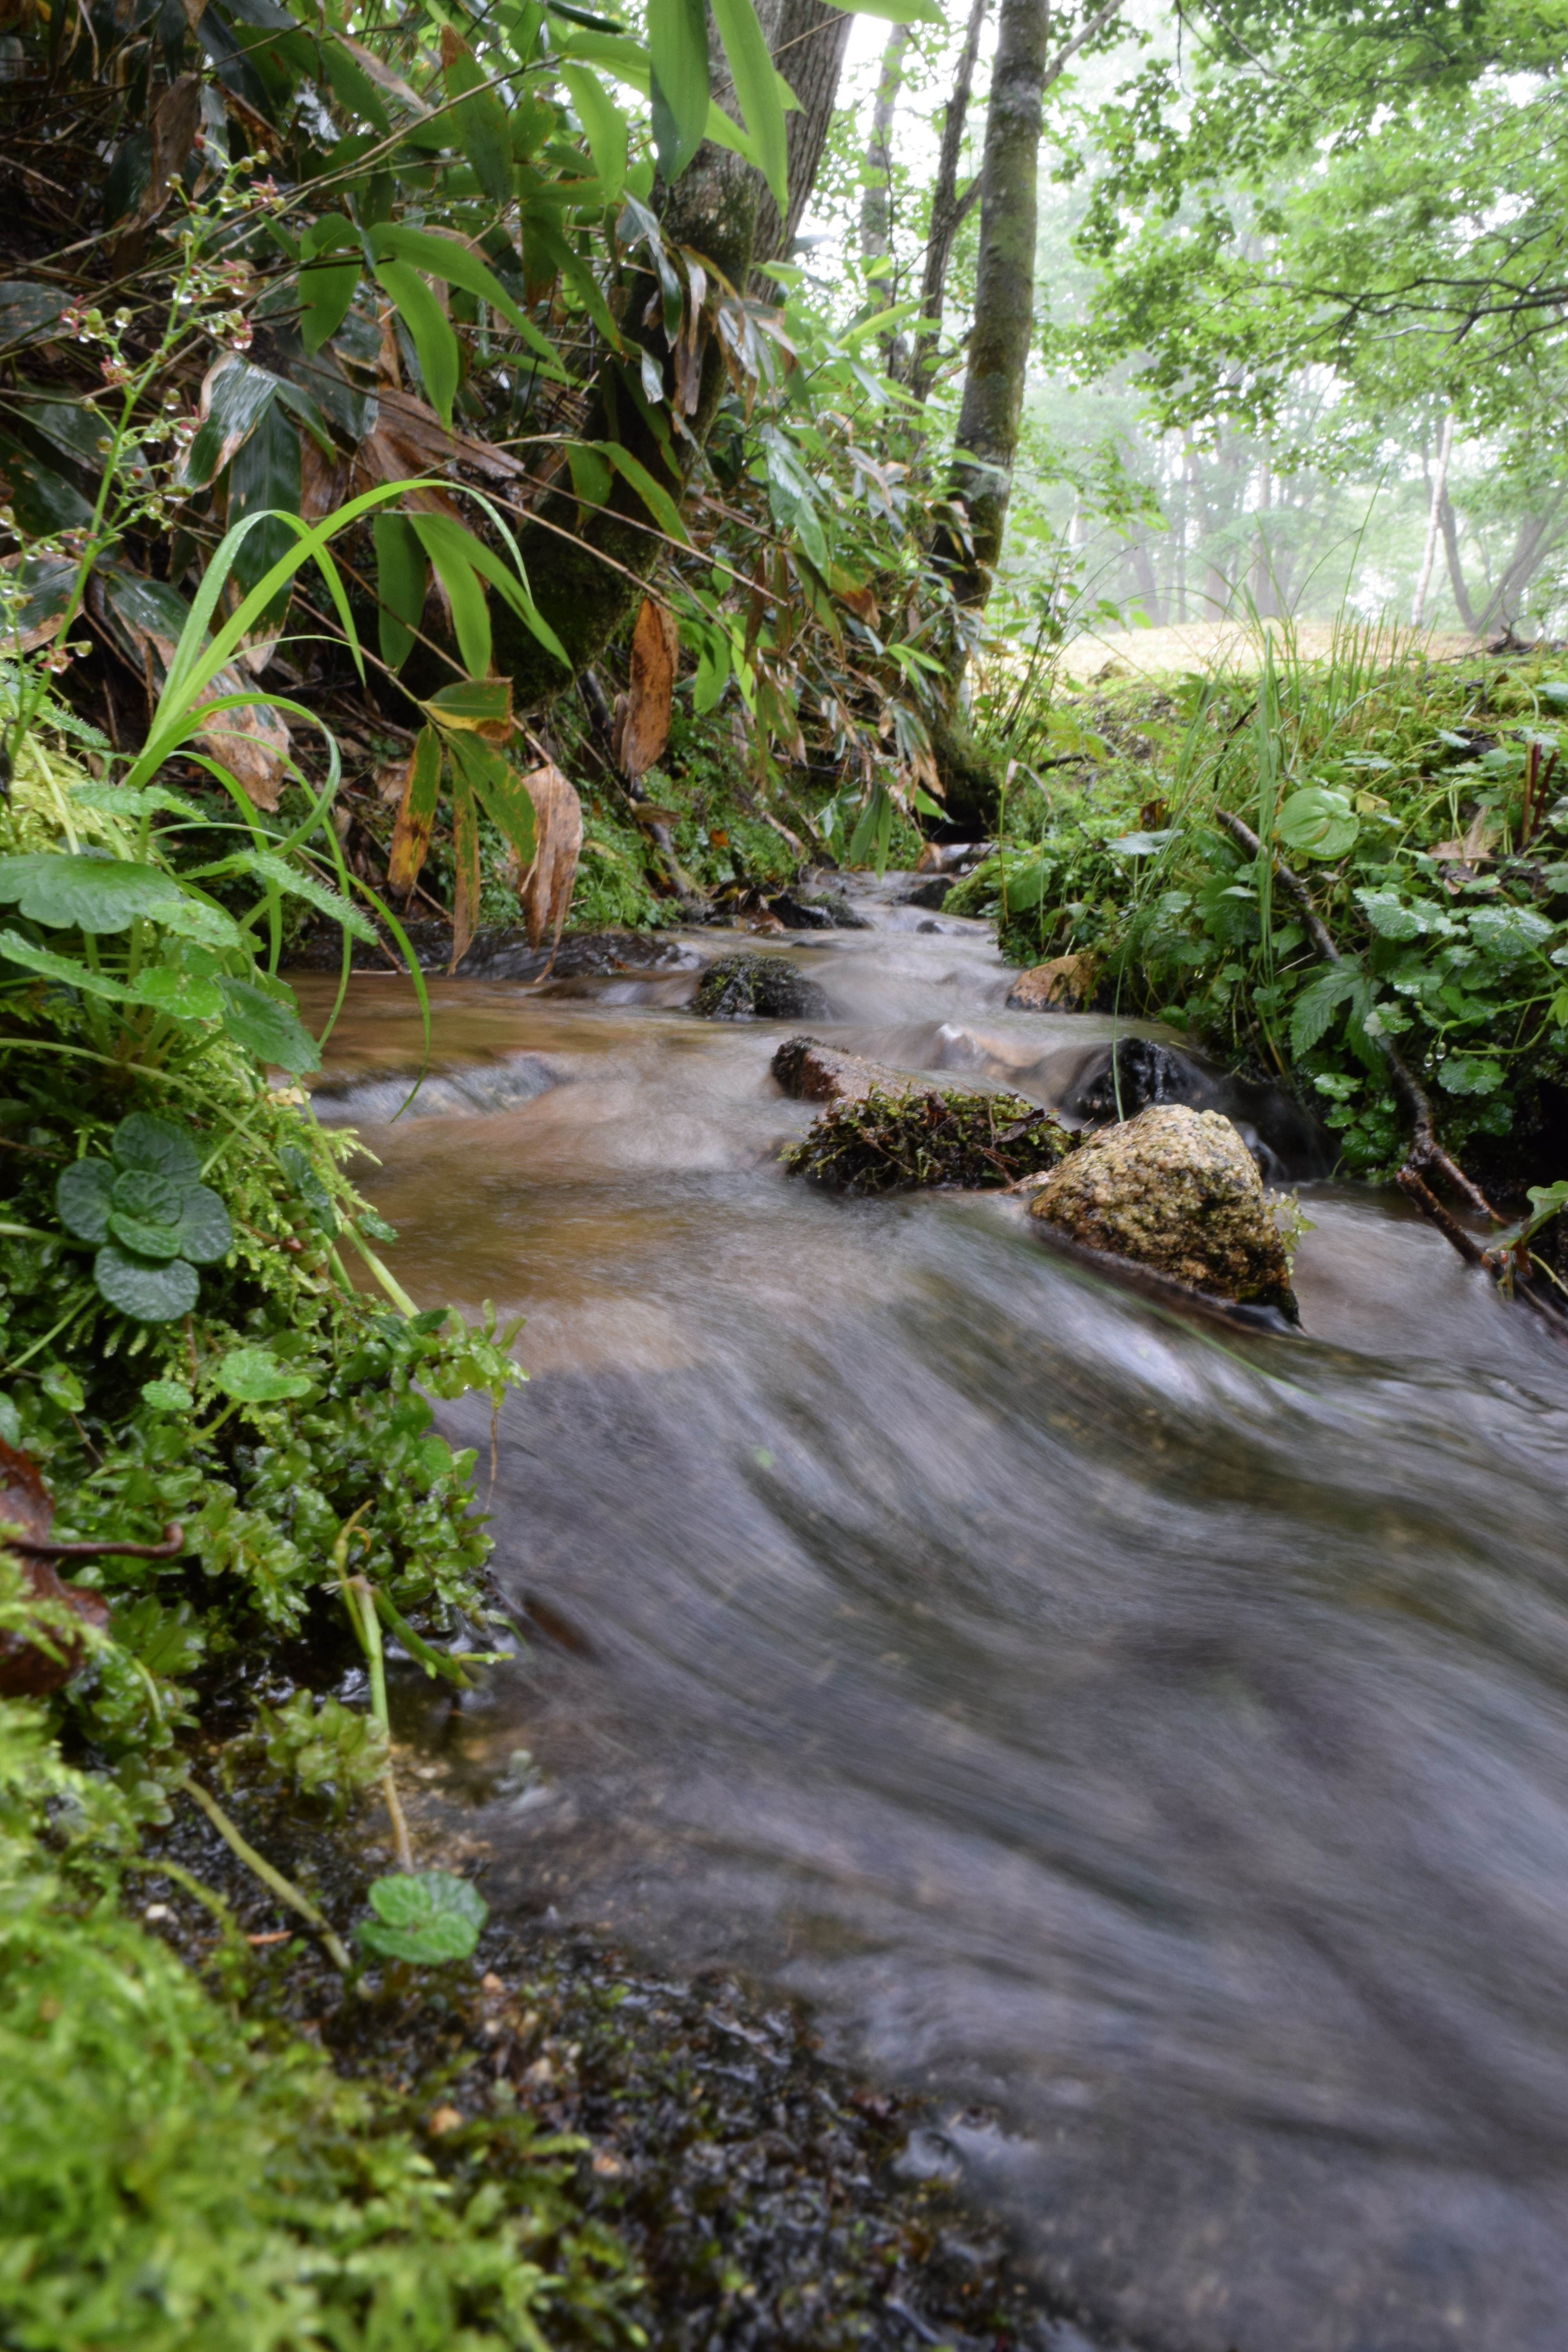
forest, waterfall, creek, wilderness, trail, leaf, river, valley, stream, jungle, natural, rapid, botany, body of water, vegetation, rainforest, woodland, habitat, water feature, watercourse, hokkaido, landform, natural environment, geographical feature